Technische Universität Darmstadt

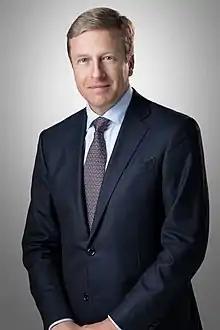
Oliver Zipse, Chairman of the Board of Management of BMW AG

In 1895, new buildings were opened in Hochschulstrasse: the "Altes Hauptgebäude" (the 'Old Main Building' of the University) and an institute building directly opposite. During the two decades before the World War I, all disciplines of the university underwent diversification and expansion. New disciplines such as paper making and cellulose chemistry were introduced, and as early as 1913 a Chair of Aeronautics and Flight Mechanics was set up.